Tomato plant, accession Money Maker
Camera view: tilt-top (135 deg); turntable rotation: 270 degrees
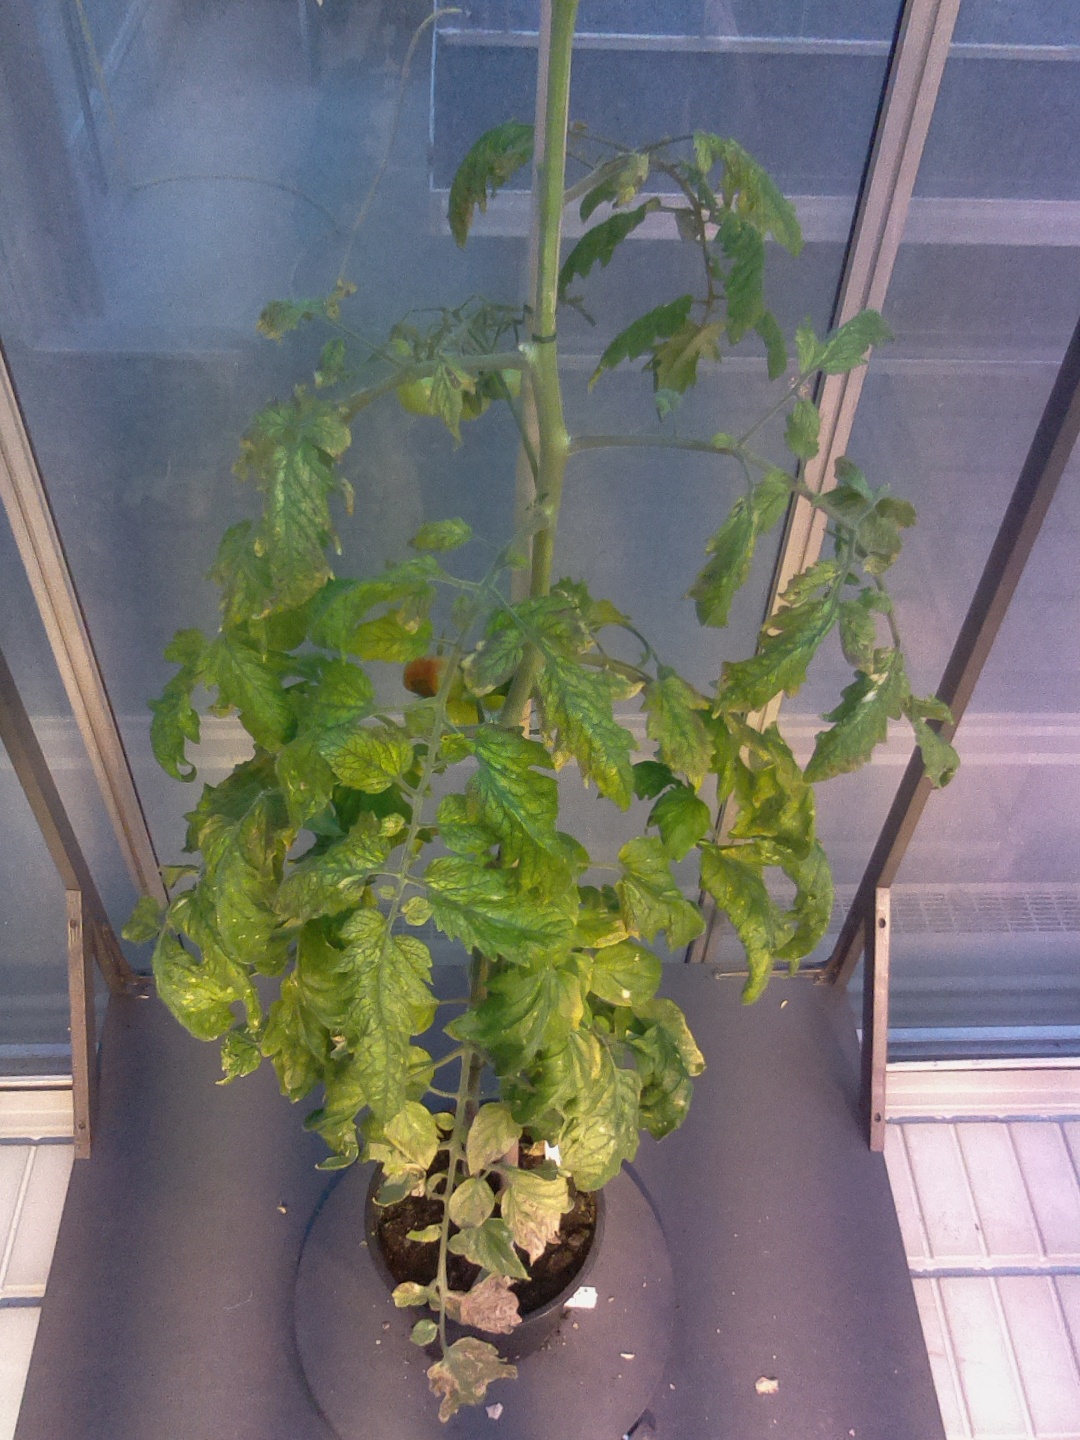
BBCH growth stage 80: fruits start showing typical ripe color (orange -> red)